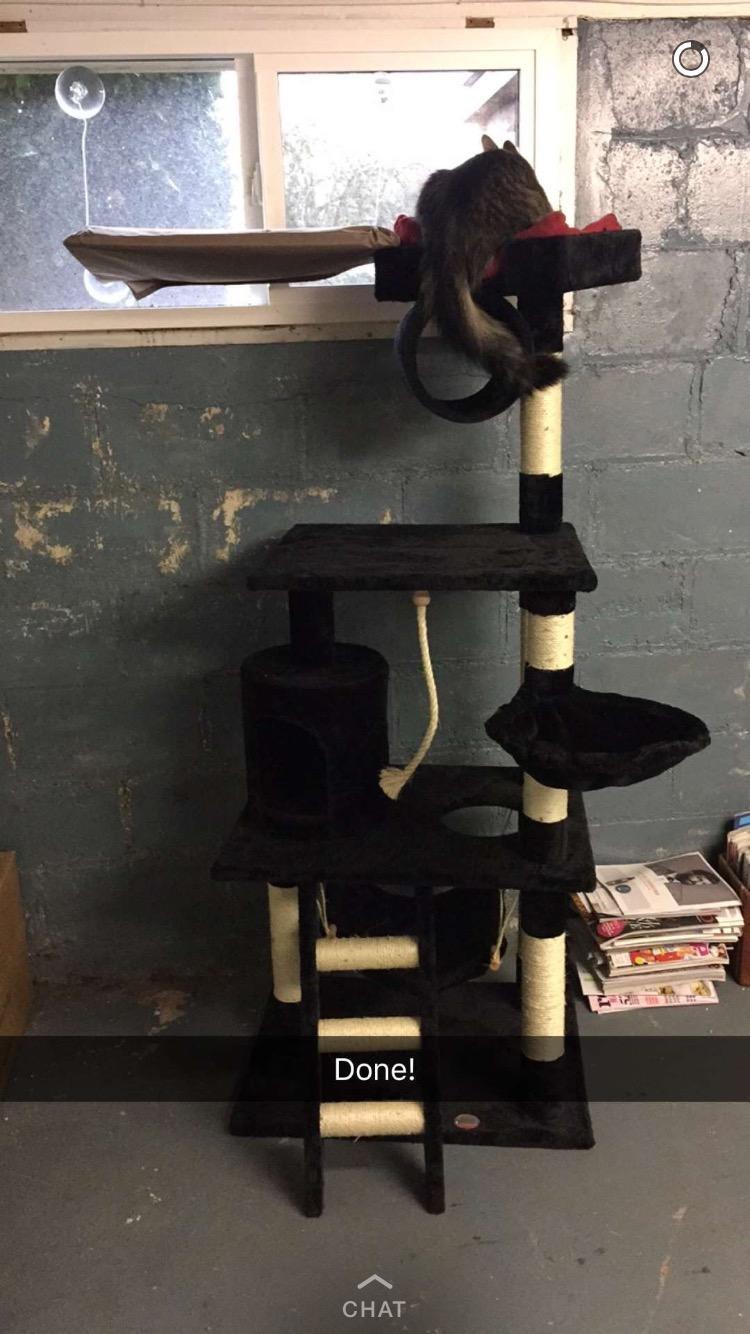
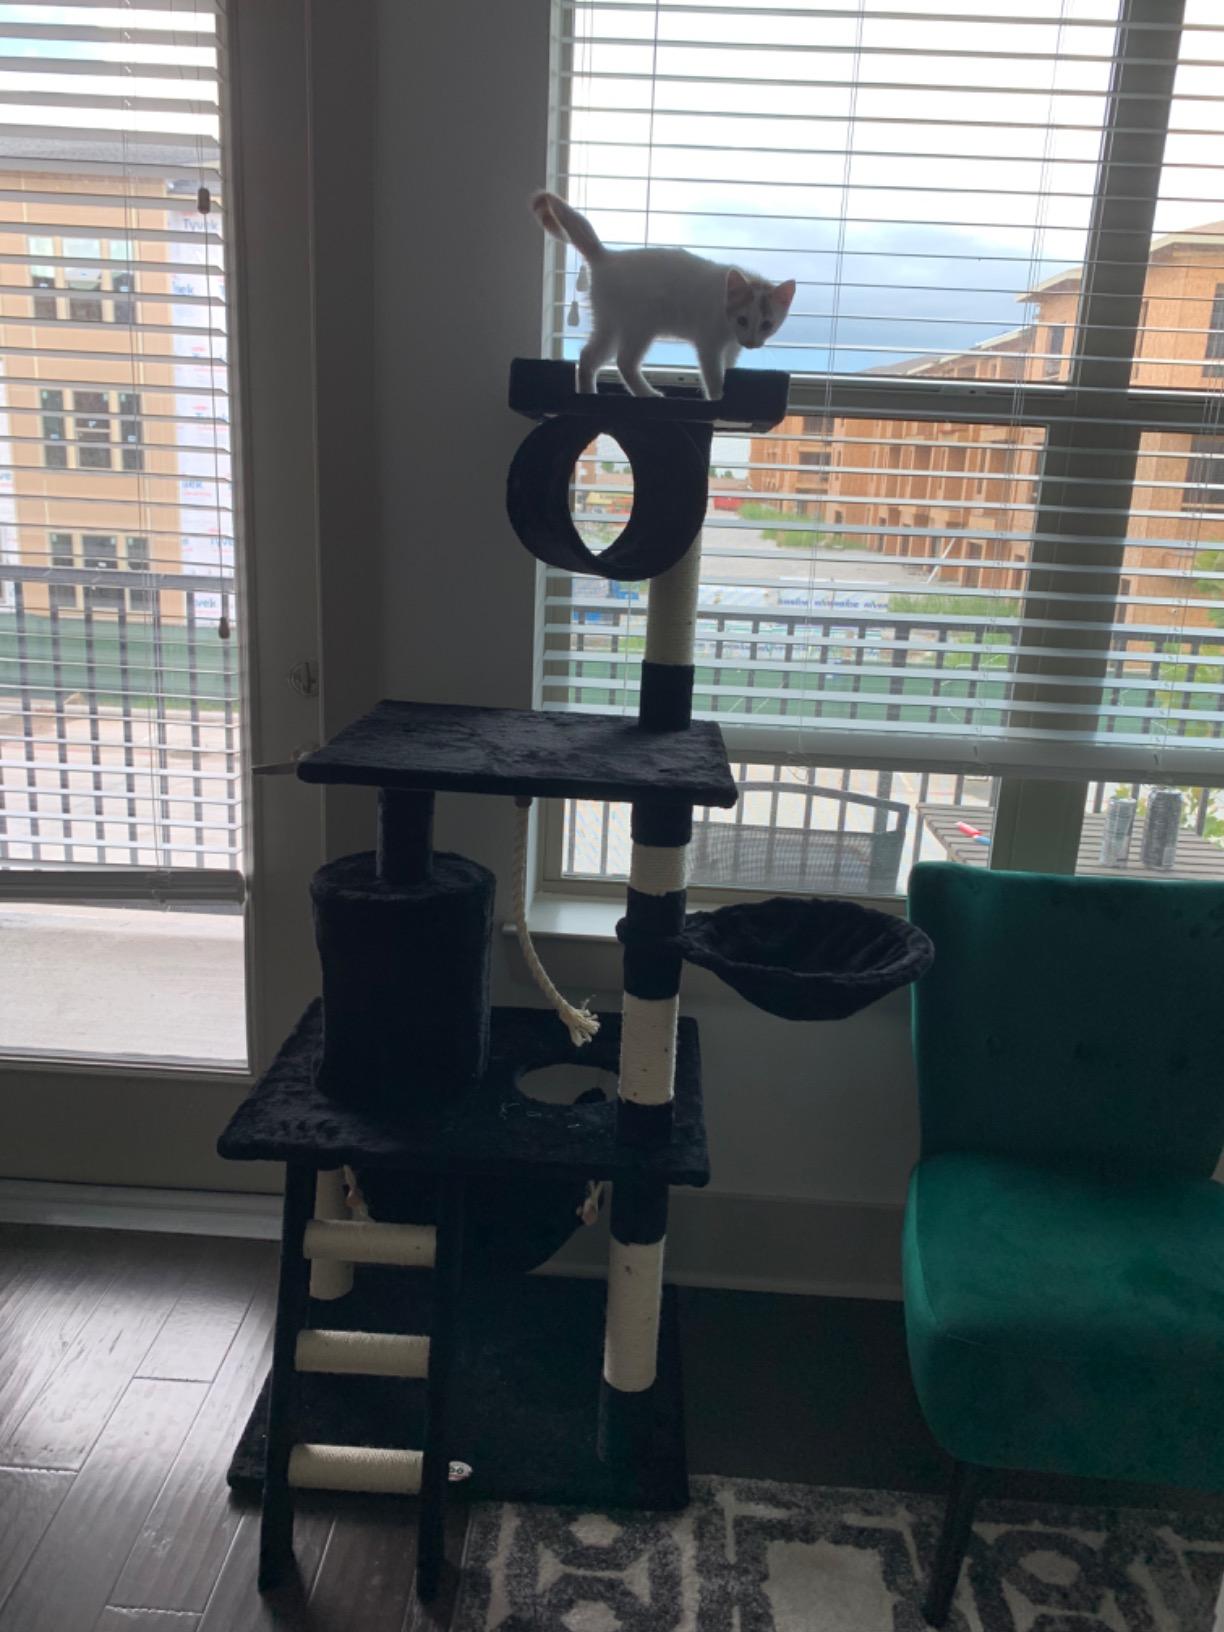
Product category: items_cat tree
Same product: yes